Lo Mutuc

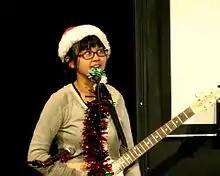
Performing in the Garfunkel and Oates Christmas Show at the UCB Theater

Mutuc began their career by performing in Bloomington, California. After high school, they performed shows in Los Angeles at The Steve Allen Theater, and The Upright Citizens Brigade Theatre. In 2005 and 2006 they performed in the New York Comedy Festival, and in 2007 HBO's U.S. Comedy Arts Festival in Aspen, Colorado.